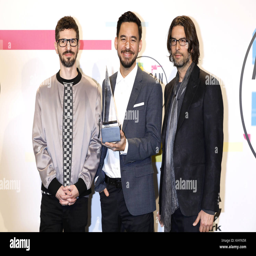
hard rock artist , artists attend awards